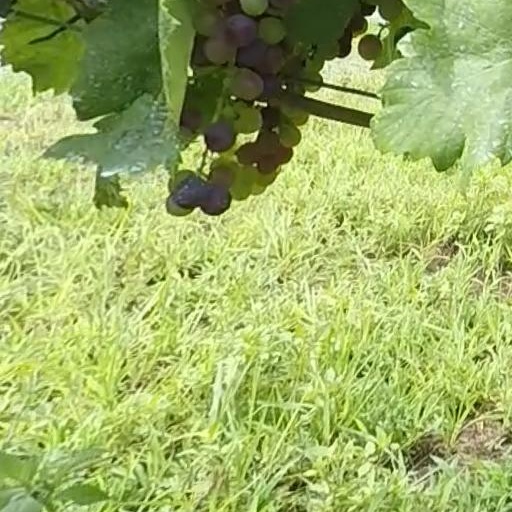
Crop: grape